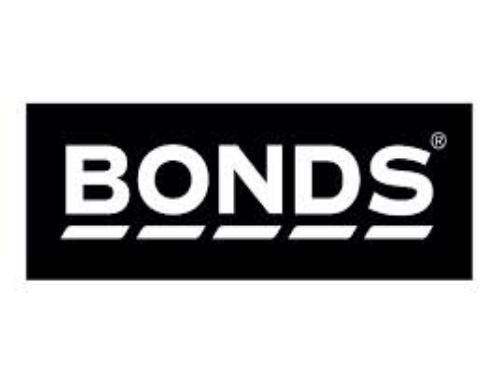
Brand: Bonds
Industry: Clothes